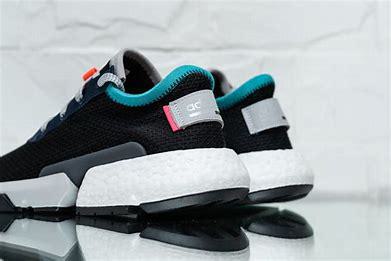
Brand: Adidas
Model: Pod S3 1